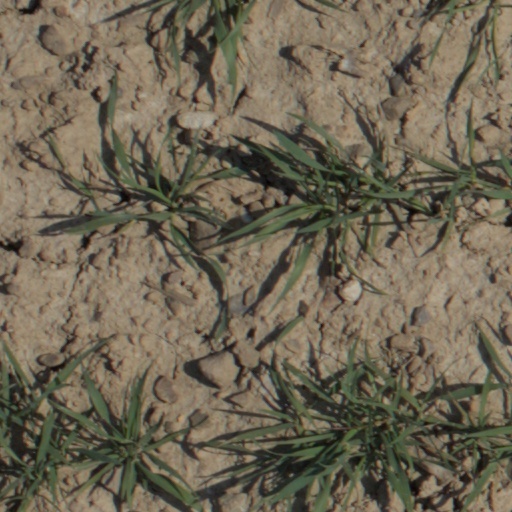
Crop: wheat